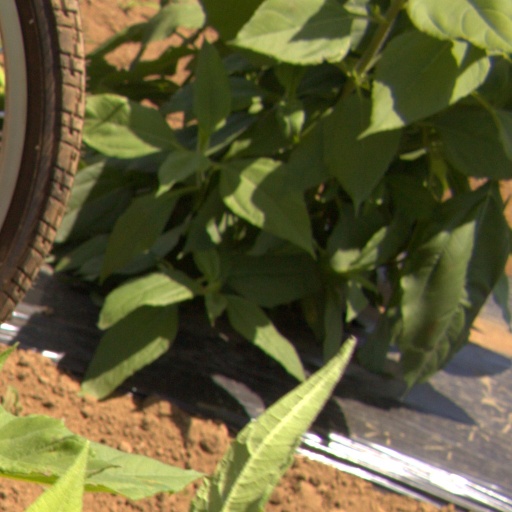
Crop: Jerusalem artichoke